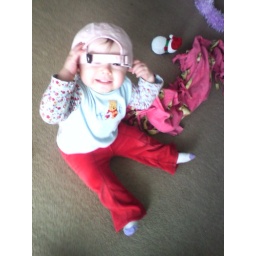
look at that smile shes too cute in the hat